Saint Irene church, Athens

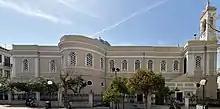
Side view

The Church of Saint Irene, also known as Hagia Irene or Hagia Eirene, is an Eastern Orthodox church in the city of Athens, Greece, built on the site of an older medieval church, located on Aiolou Street. It is dedicated to Saint Irene, and served as the metropolis of the new Greek state during the early years of independence in the 19th century. Saint Irene is venerated on May 5.